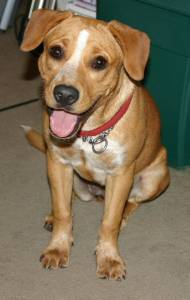
Breed: american pit bull terrier